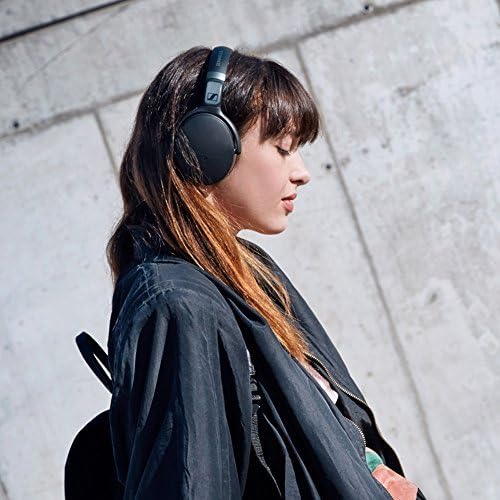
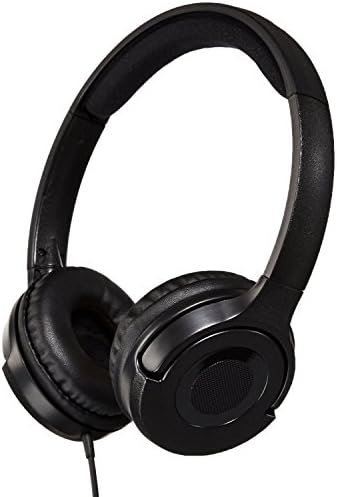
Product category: headphones
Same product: no